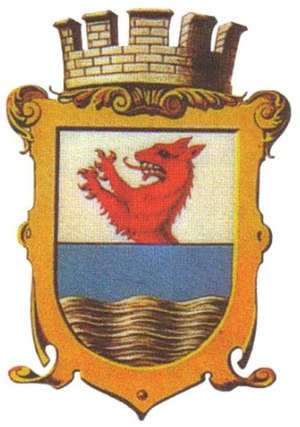
Amstetten
Våben for Amstetten
Amstetten er en by og kommune i Niederösterreich, Østrig, beliggende i den historiske region Mostviertel. Byen er især kendt for Fritzl-sagen.